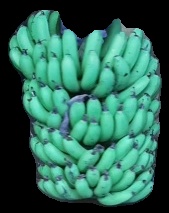
Variety: pachbale
Grade: grade1